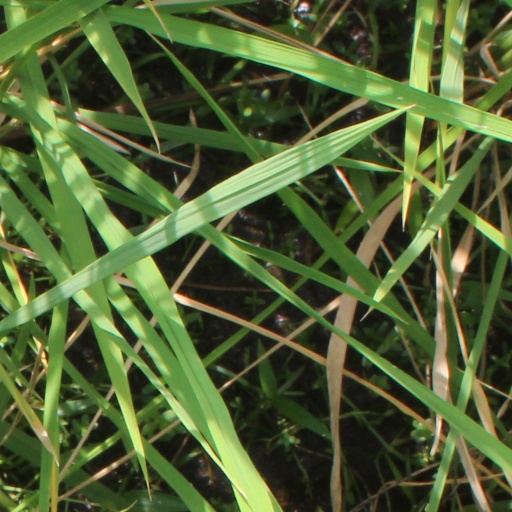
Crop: rice